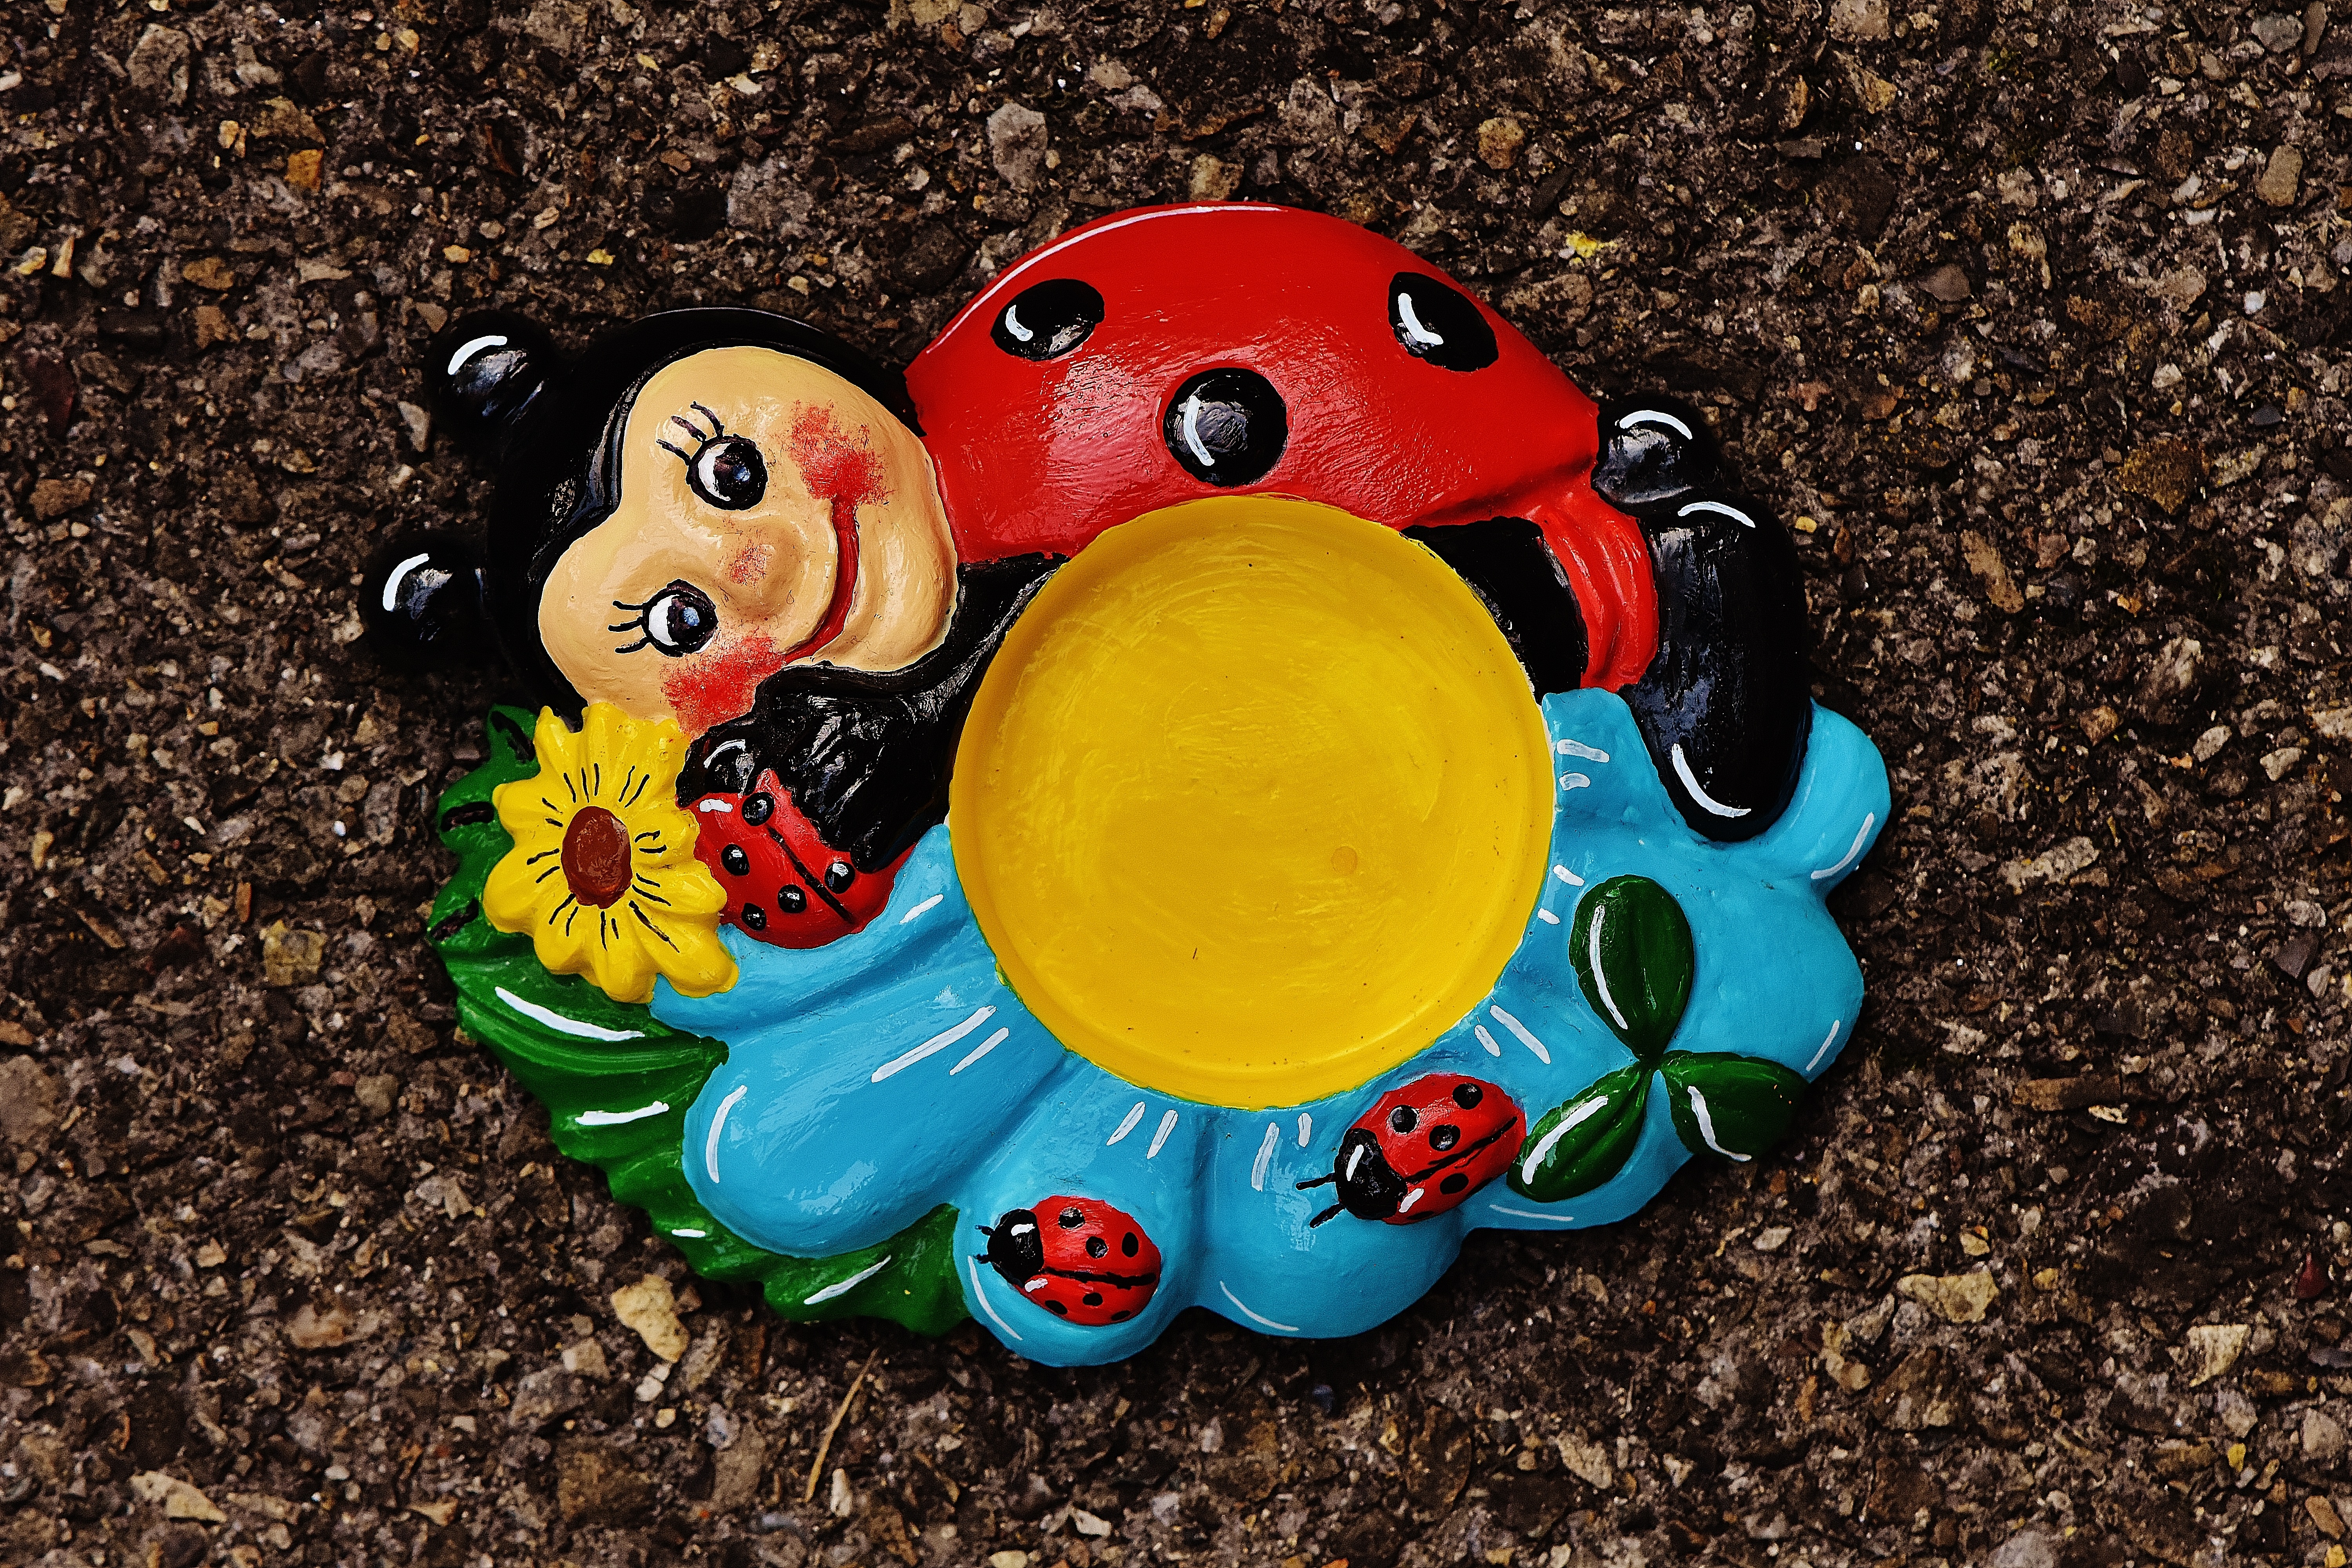
cute, green, red, color, ladybug, blue, yellow, toy, relief, luck, symbols, hand labor, tea light holder, gypsum, self made